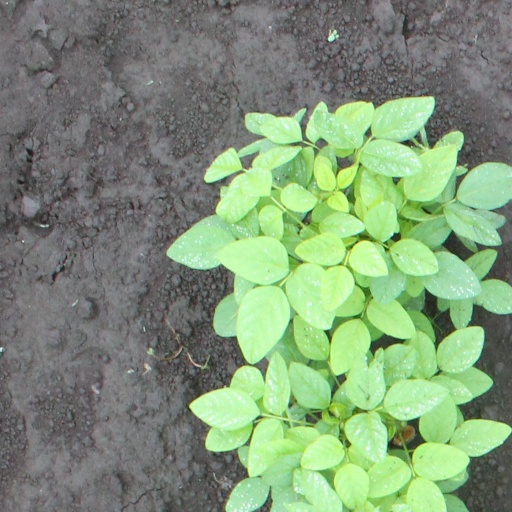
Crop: soybean